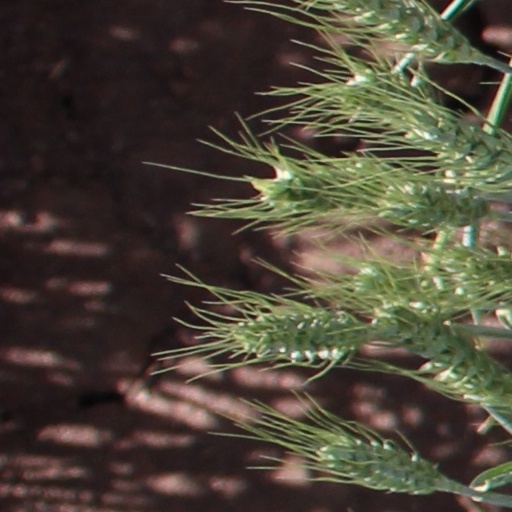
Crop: wheat